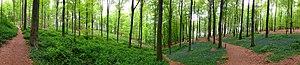
Les Ardennes flamandes sont une région naturelle sise entre l'Escaut et la Dendre, caractérisée par son aspect vallonné. Topographiquement et géologiquement, elle est la même que le Pays des Collines de la région wallonne immédiatement voisine, et semblable aux monts de Flandre plus à l'ouest en Flandre Occidentale et en Flandre française. Son sommet, le Mont de l'Enclus, se trouve sur la frontière entre les deux régions. Du point de vue administratif, les Ardennes flamandes sont en Flandre-Orientale.